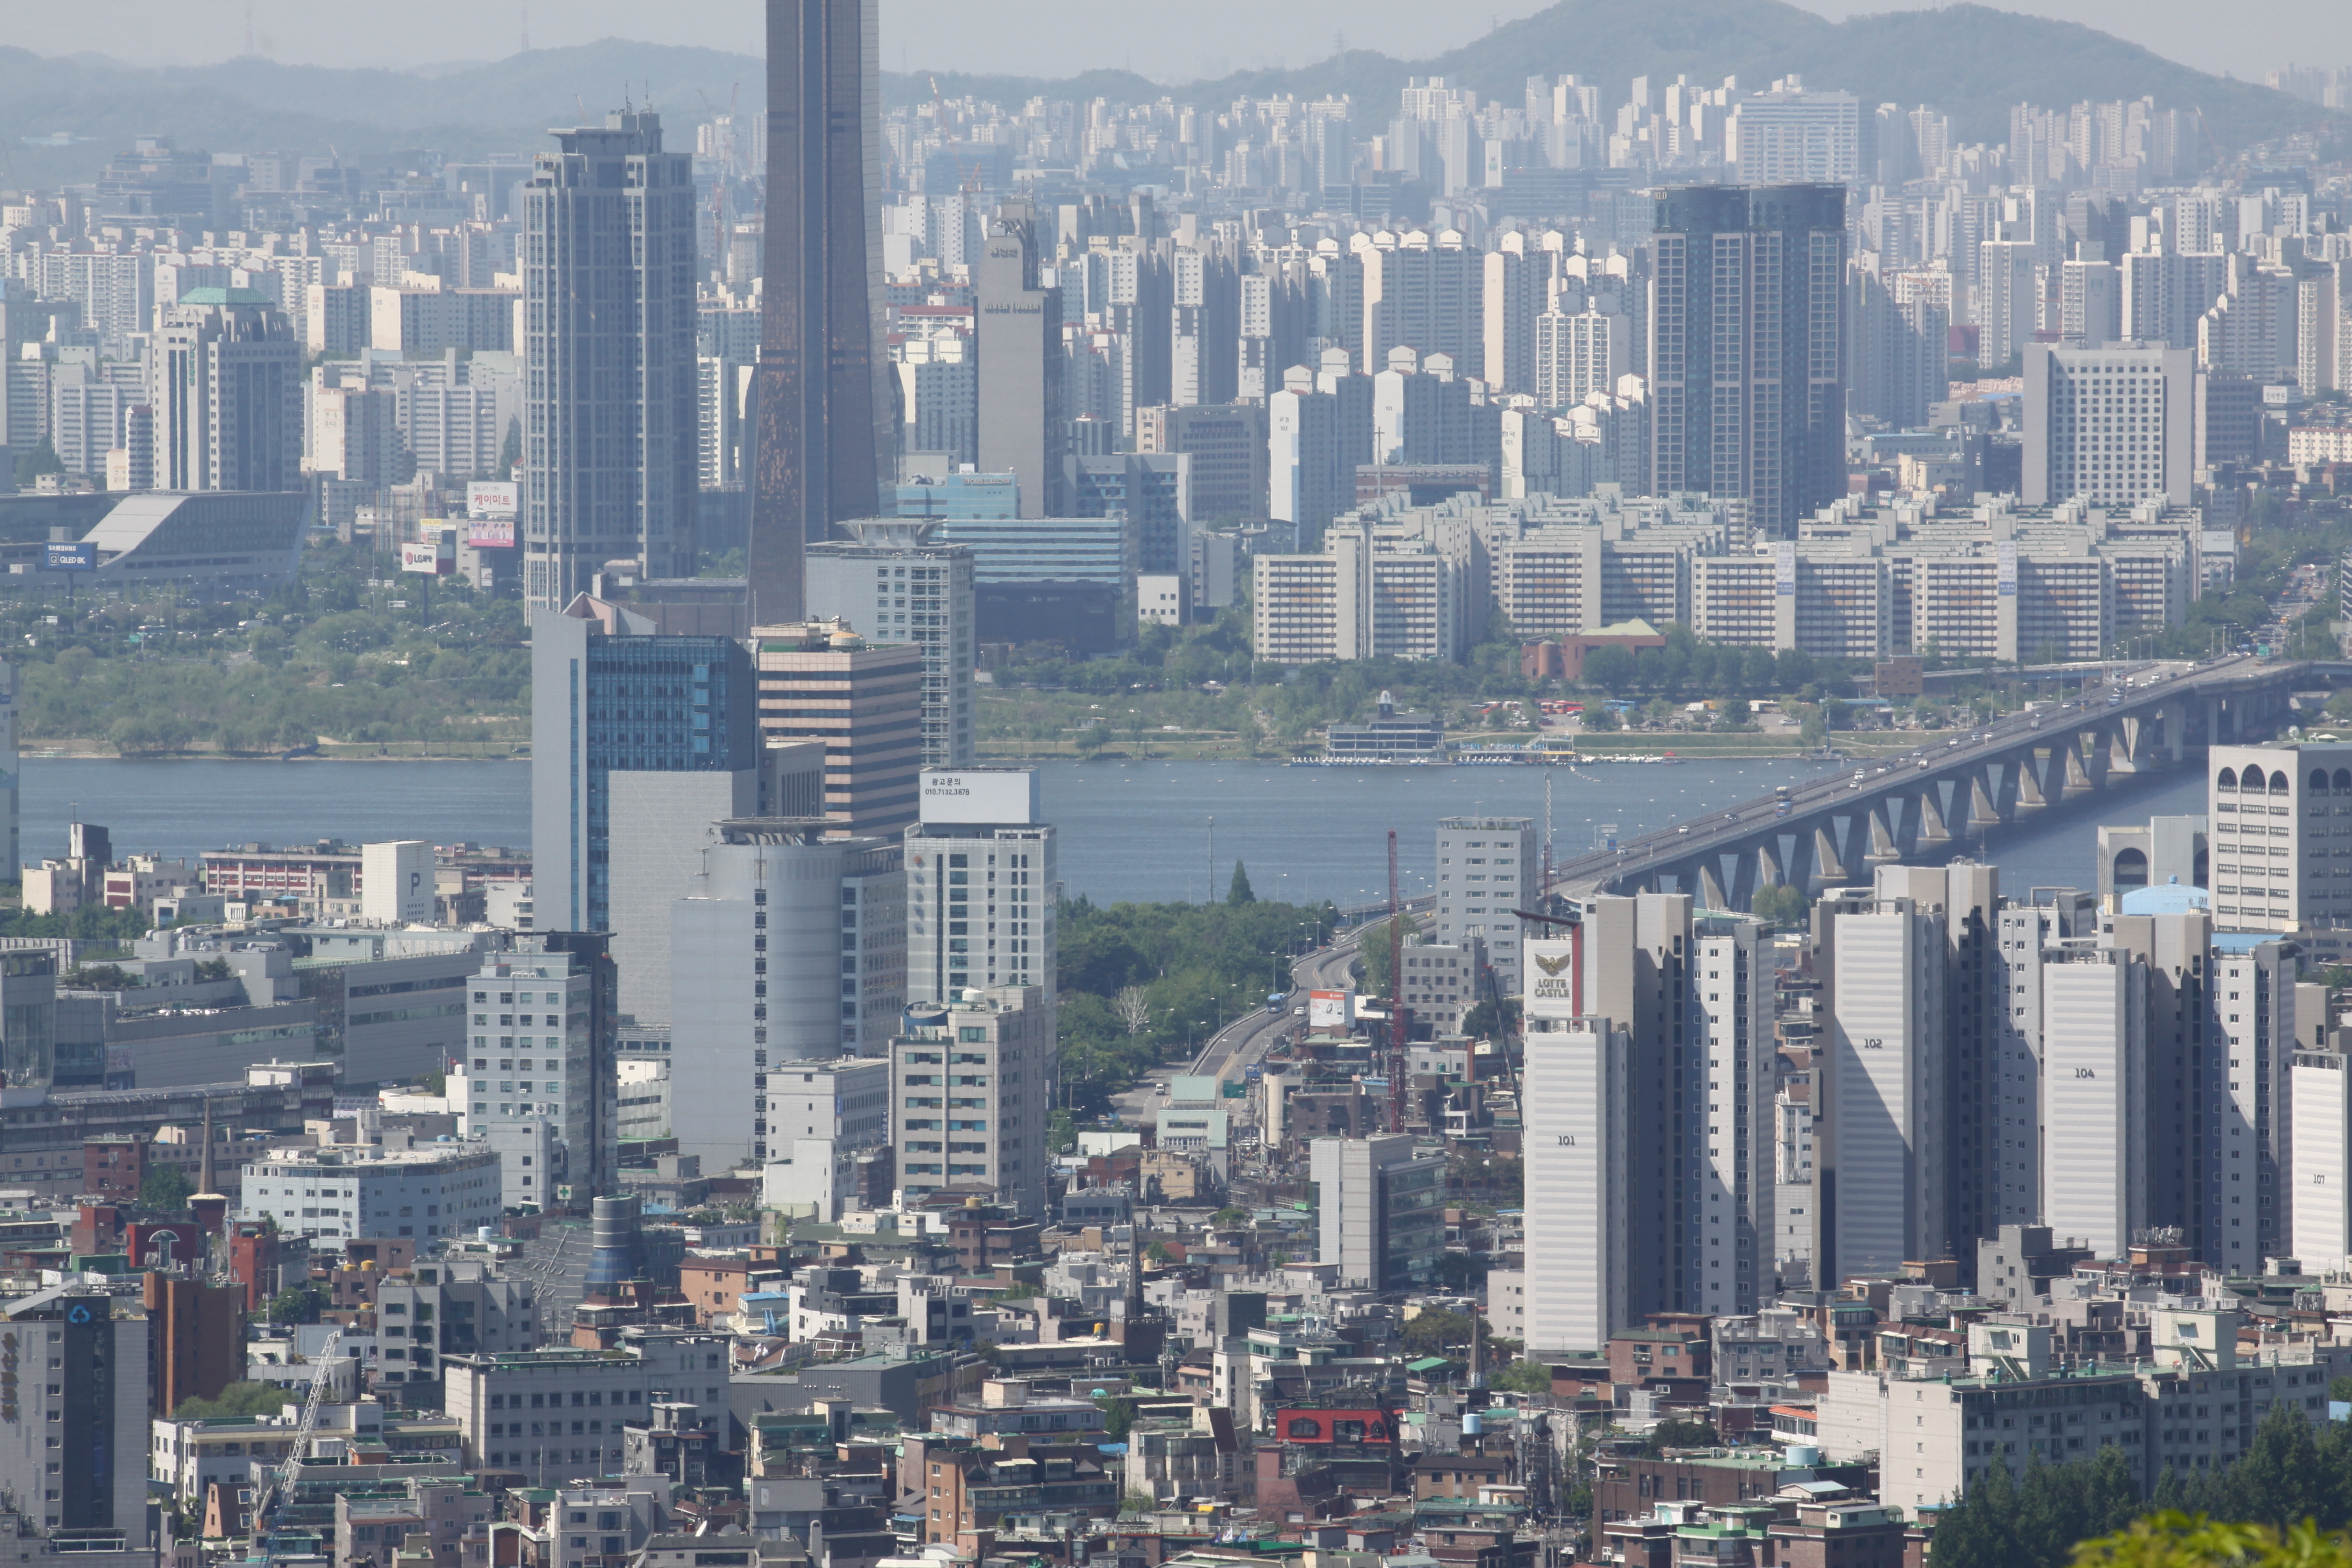
buildings, Bldg, urban, city, metropolitan area, cityscape, metropolis, urban area, skyscraper, skyline, tower block, daytime, aerial photography, human settlement, downtown, bird's eye view, residential area, landmark, mixed use, building, suburb, atmospheric phenomenon, urban design, commercial building, tower, sky, landscape, architecture, real estate, condominium, photography, corporate headquarters, apartment, world